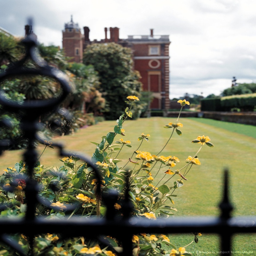
a view from behind a black iron fence to part .